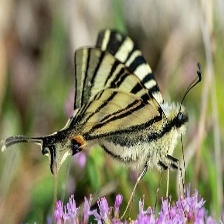
Species: SCARCE SWALLOW